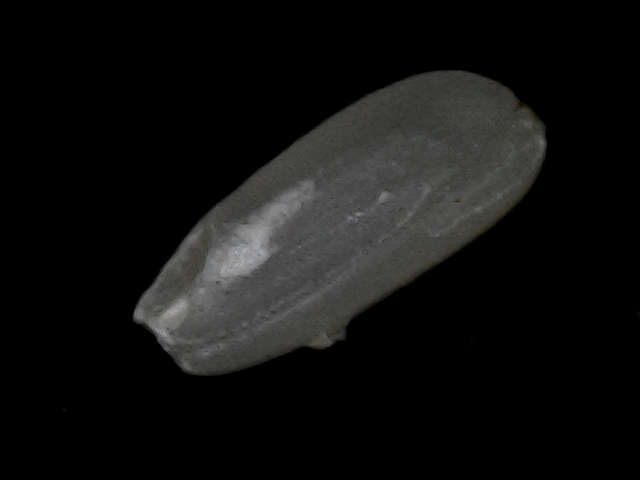
Rice variety: BD95